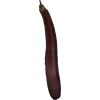
Label: Eggplant long 1